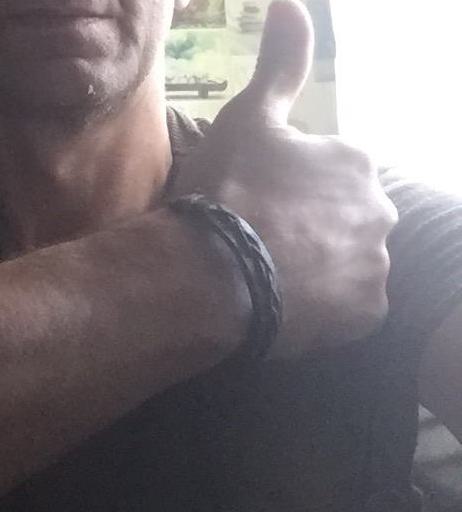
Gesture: like